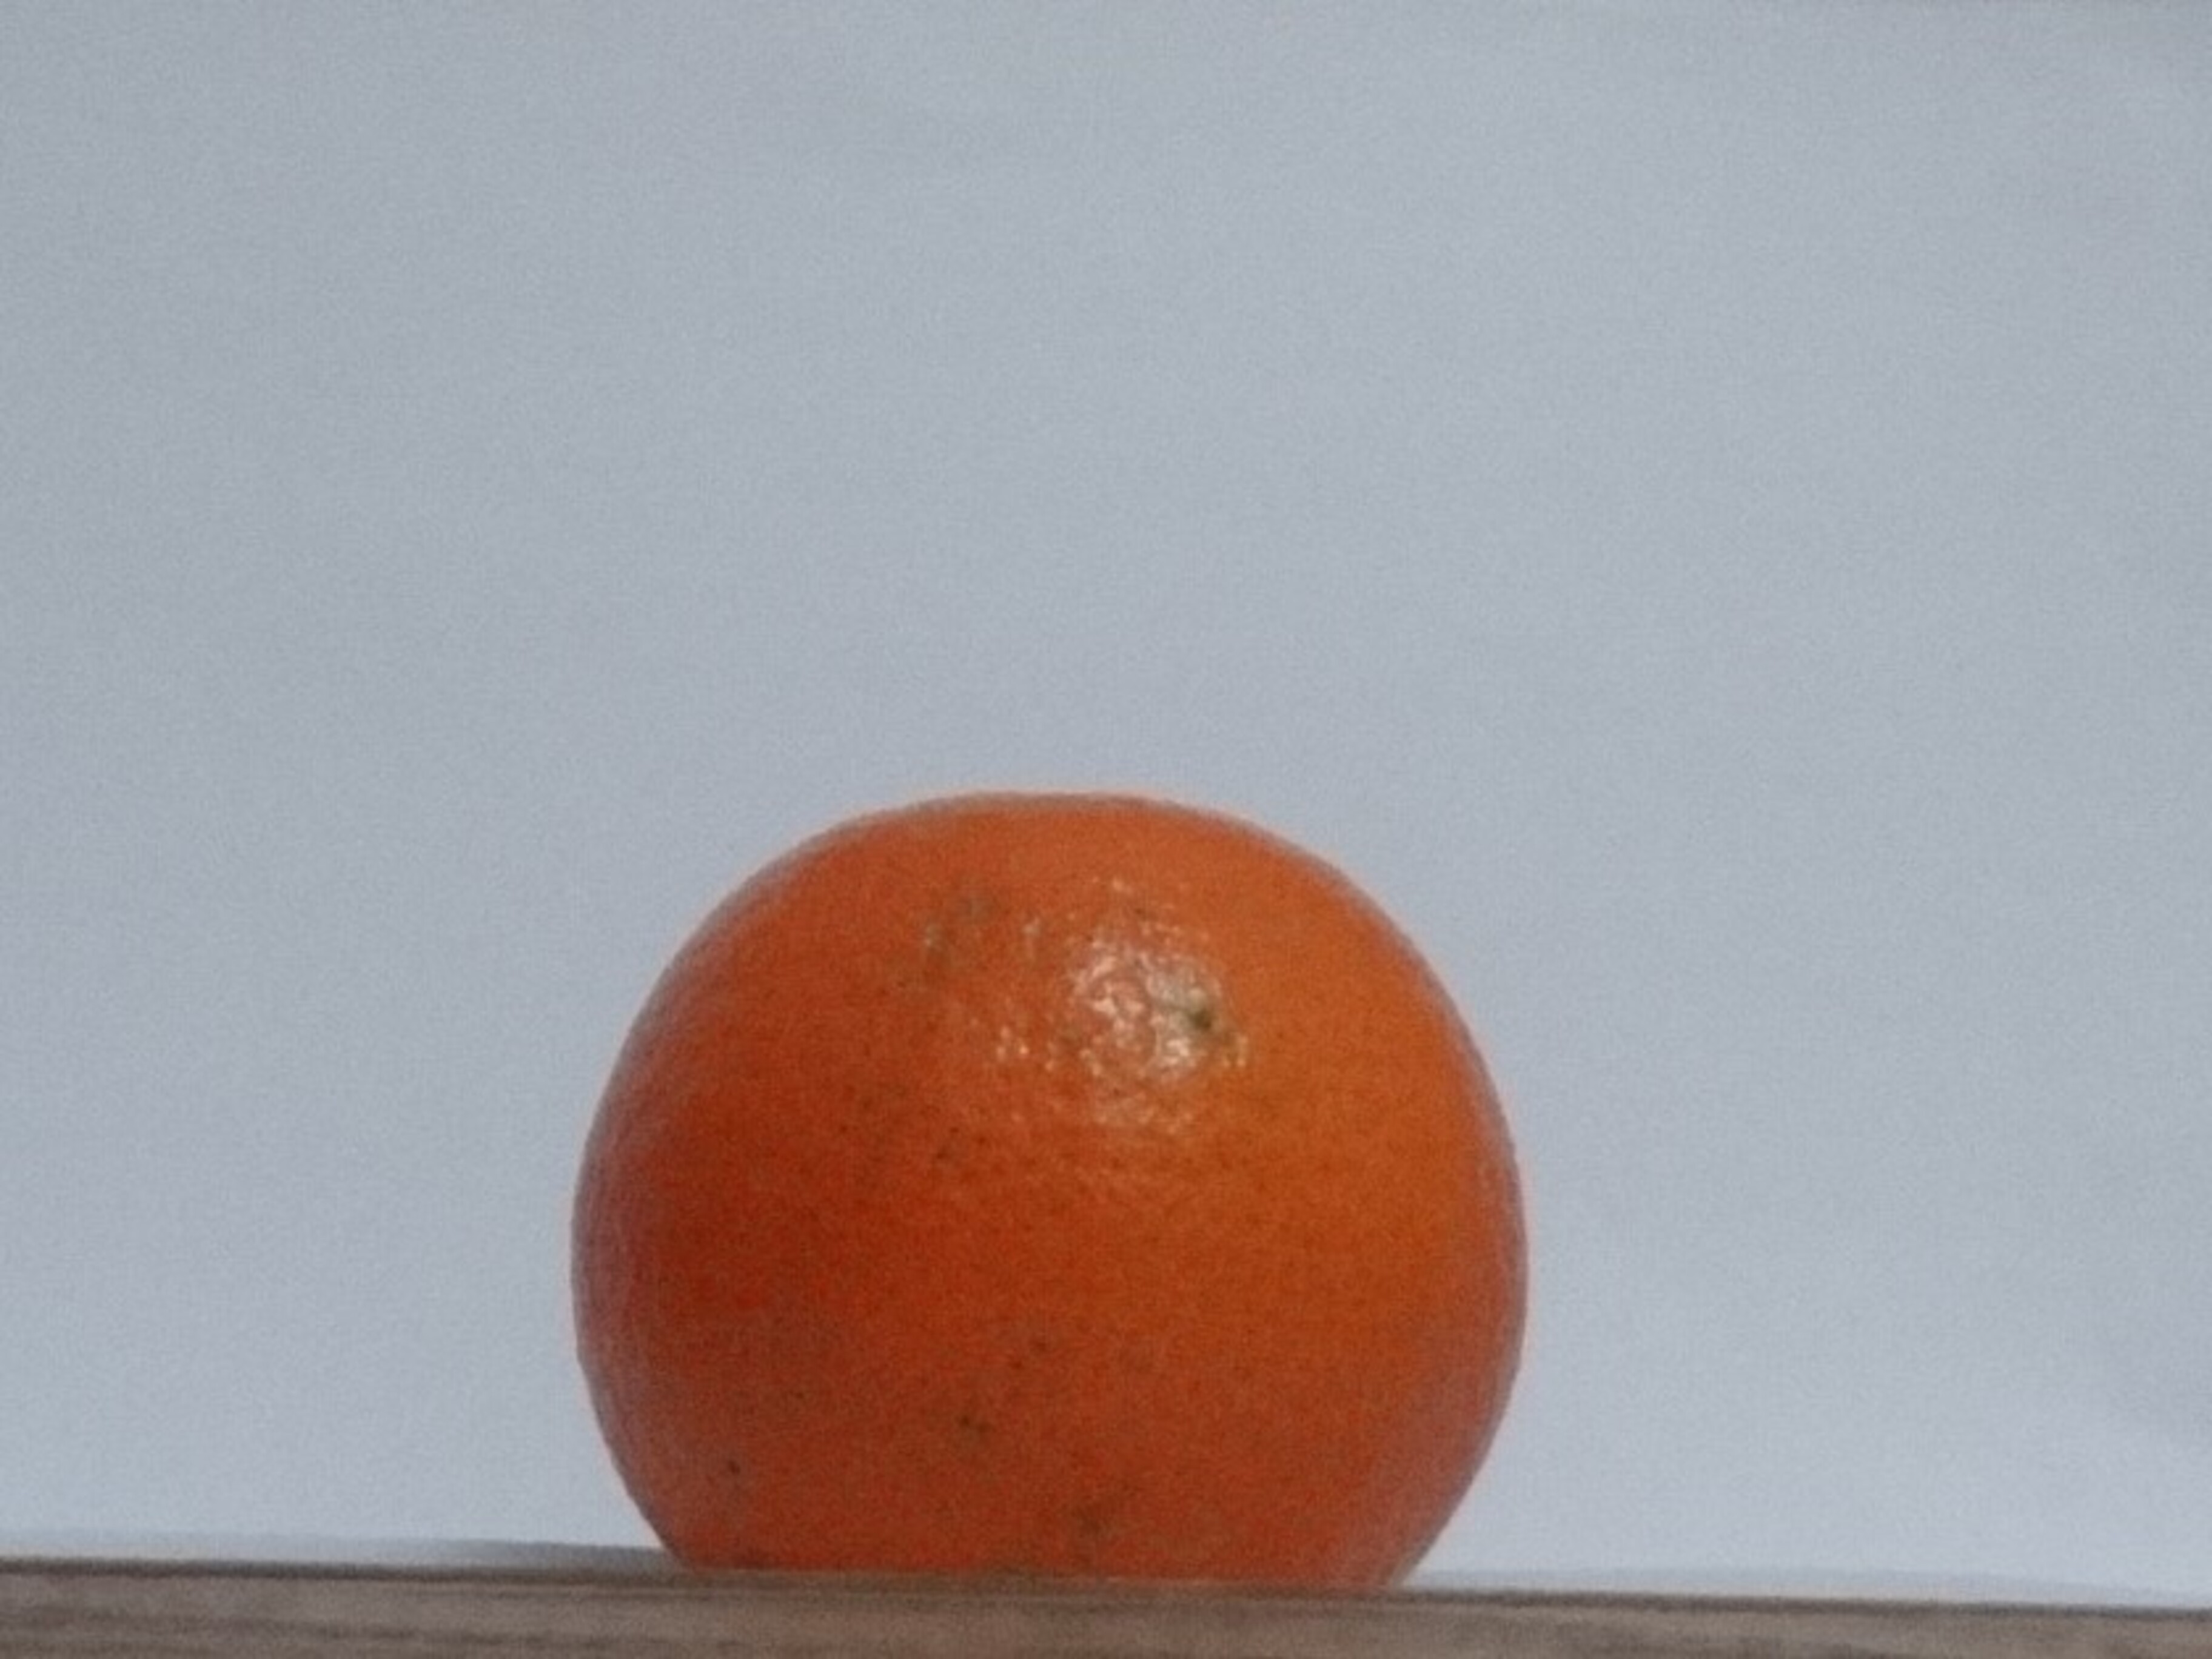
Citrus fruit variety: tankan